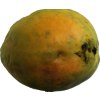
Label: papaya